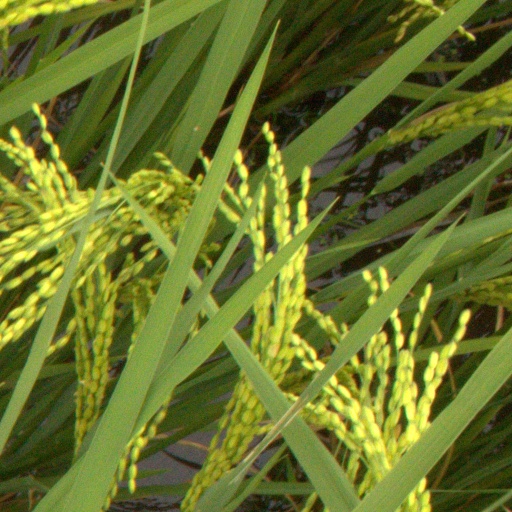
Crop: rice